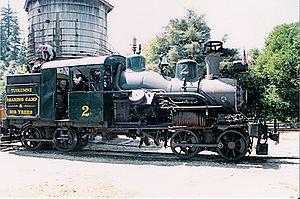
Les locomotives Heisler sont la dernière variante des trois principaux types de locomotive à vapeur à engrenages. Charles L. Heisler dépose un brevet de conception en 1892, à la suite de la construction d'un prototype en 1891. Un peu similaires aux Climax, les Heisler présentent deux cylindres inclinés vers l'intérieur du châssis avec un angle de 45 degrés ressemblant aux moteurs V-twin. La puissance est ensuite transmise par un arbre d'entraînement longitudinal passant sous le châssis et alimentant chacun des bogies par des engrenages coniques protégés par un carter.